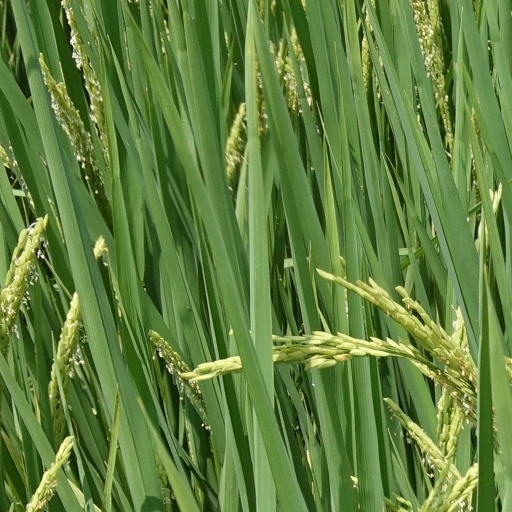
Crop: rice